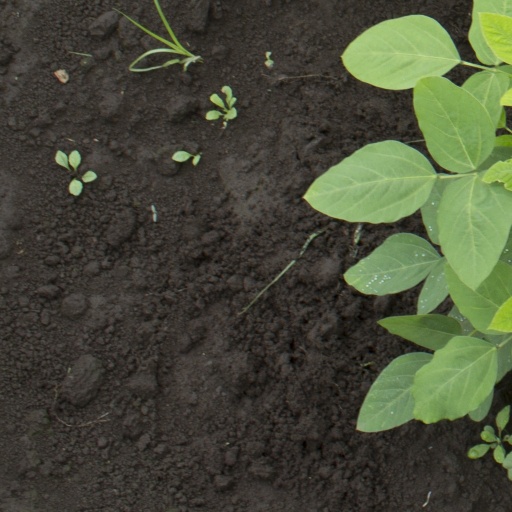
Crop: soybean